Ueno Station

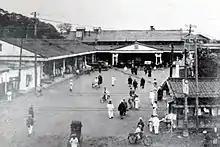
First station building, south entrance, 1912

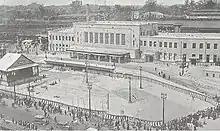
Opening of current station building in 1932

After the destruction of the first building in the fires caused by the 1923 Great Kantō earthquake, Japanese Government Railways constructed the current station building. While digging the foundations of the new building, bones, swords, and lances dating from the Battle of Ueno where excavated.